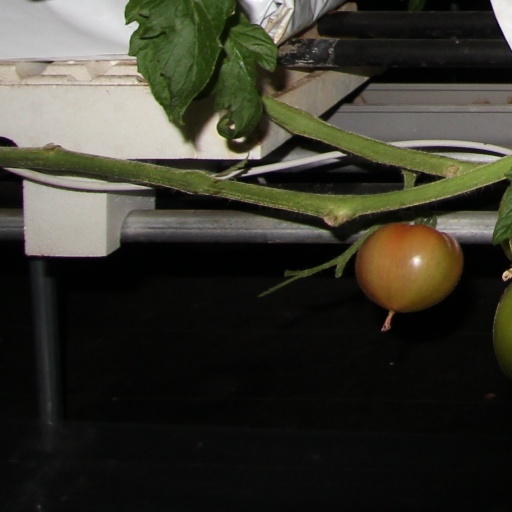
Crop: tomato